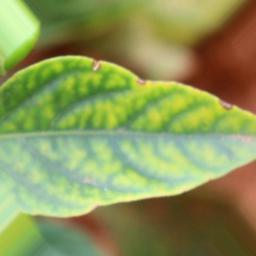
Label: nutritional